Ernest T. Campbell

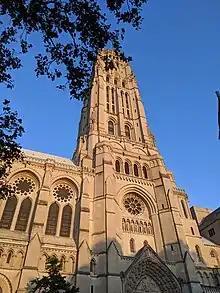
The Riverside Church tower

Campbell was called to be the first Presbyterian preaching minister at the interdenominational Riverside Church of 3,500 members in New York City in 1968. By then, he was noted for his eloquent preaching and had already spoken to a national audience on the NBC Radio Network's "Protestant Hour". The "New York Times" said Campbell had a "penchant and flare for preaching", albeit having an "aloof scholarly demeanor". In addition to being heard weekly over the church's own radio station, WRVR-FM, he also addressed millions preaching on NBC's weekly "National Radio Pulpit" and "Protestant Hour" radio programs. Campbell was a guest preacher at many prominent Protestant churches, including Fifth Avenue Presbyterian Church, Madison Avenue Presbyterian Church, and St. Thomas Church in New York City, as well as historic New York Avenue Presbyterian Church in Washington, D.C.